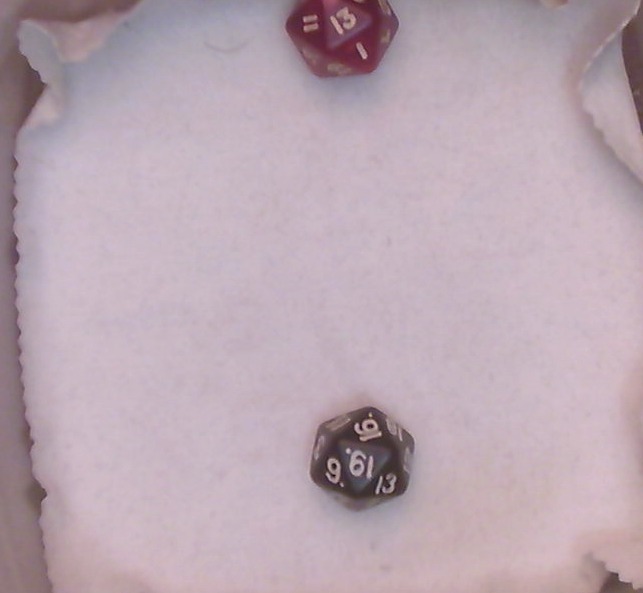
Dice in frame:
type: d20
value: 13
type: d20
value: 19
Label source: human
Face values trusted: yes